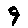
Label: 9